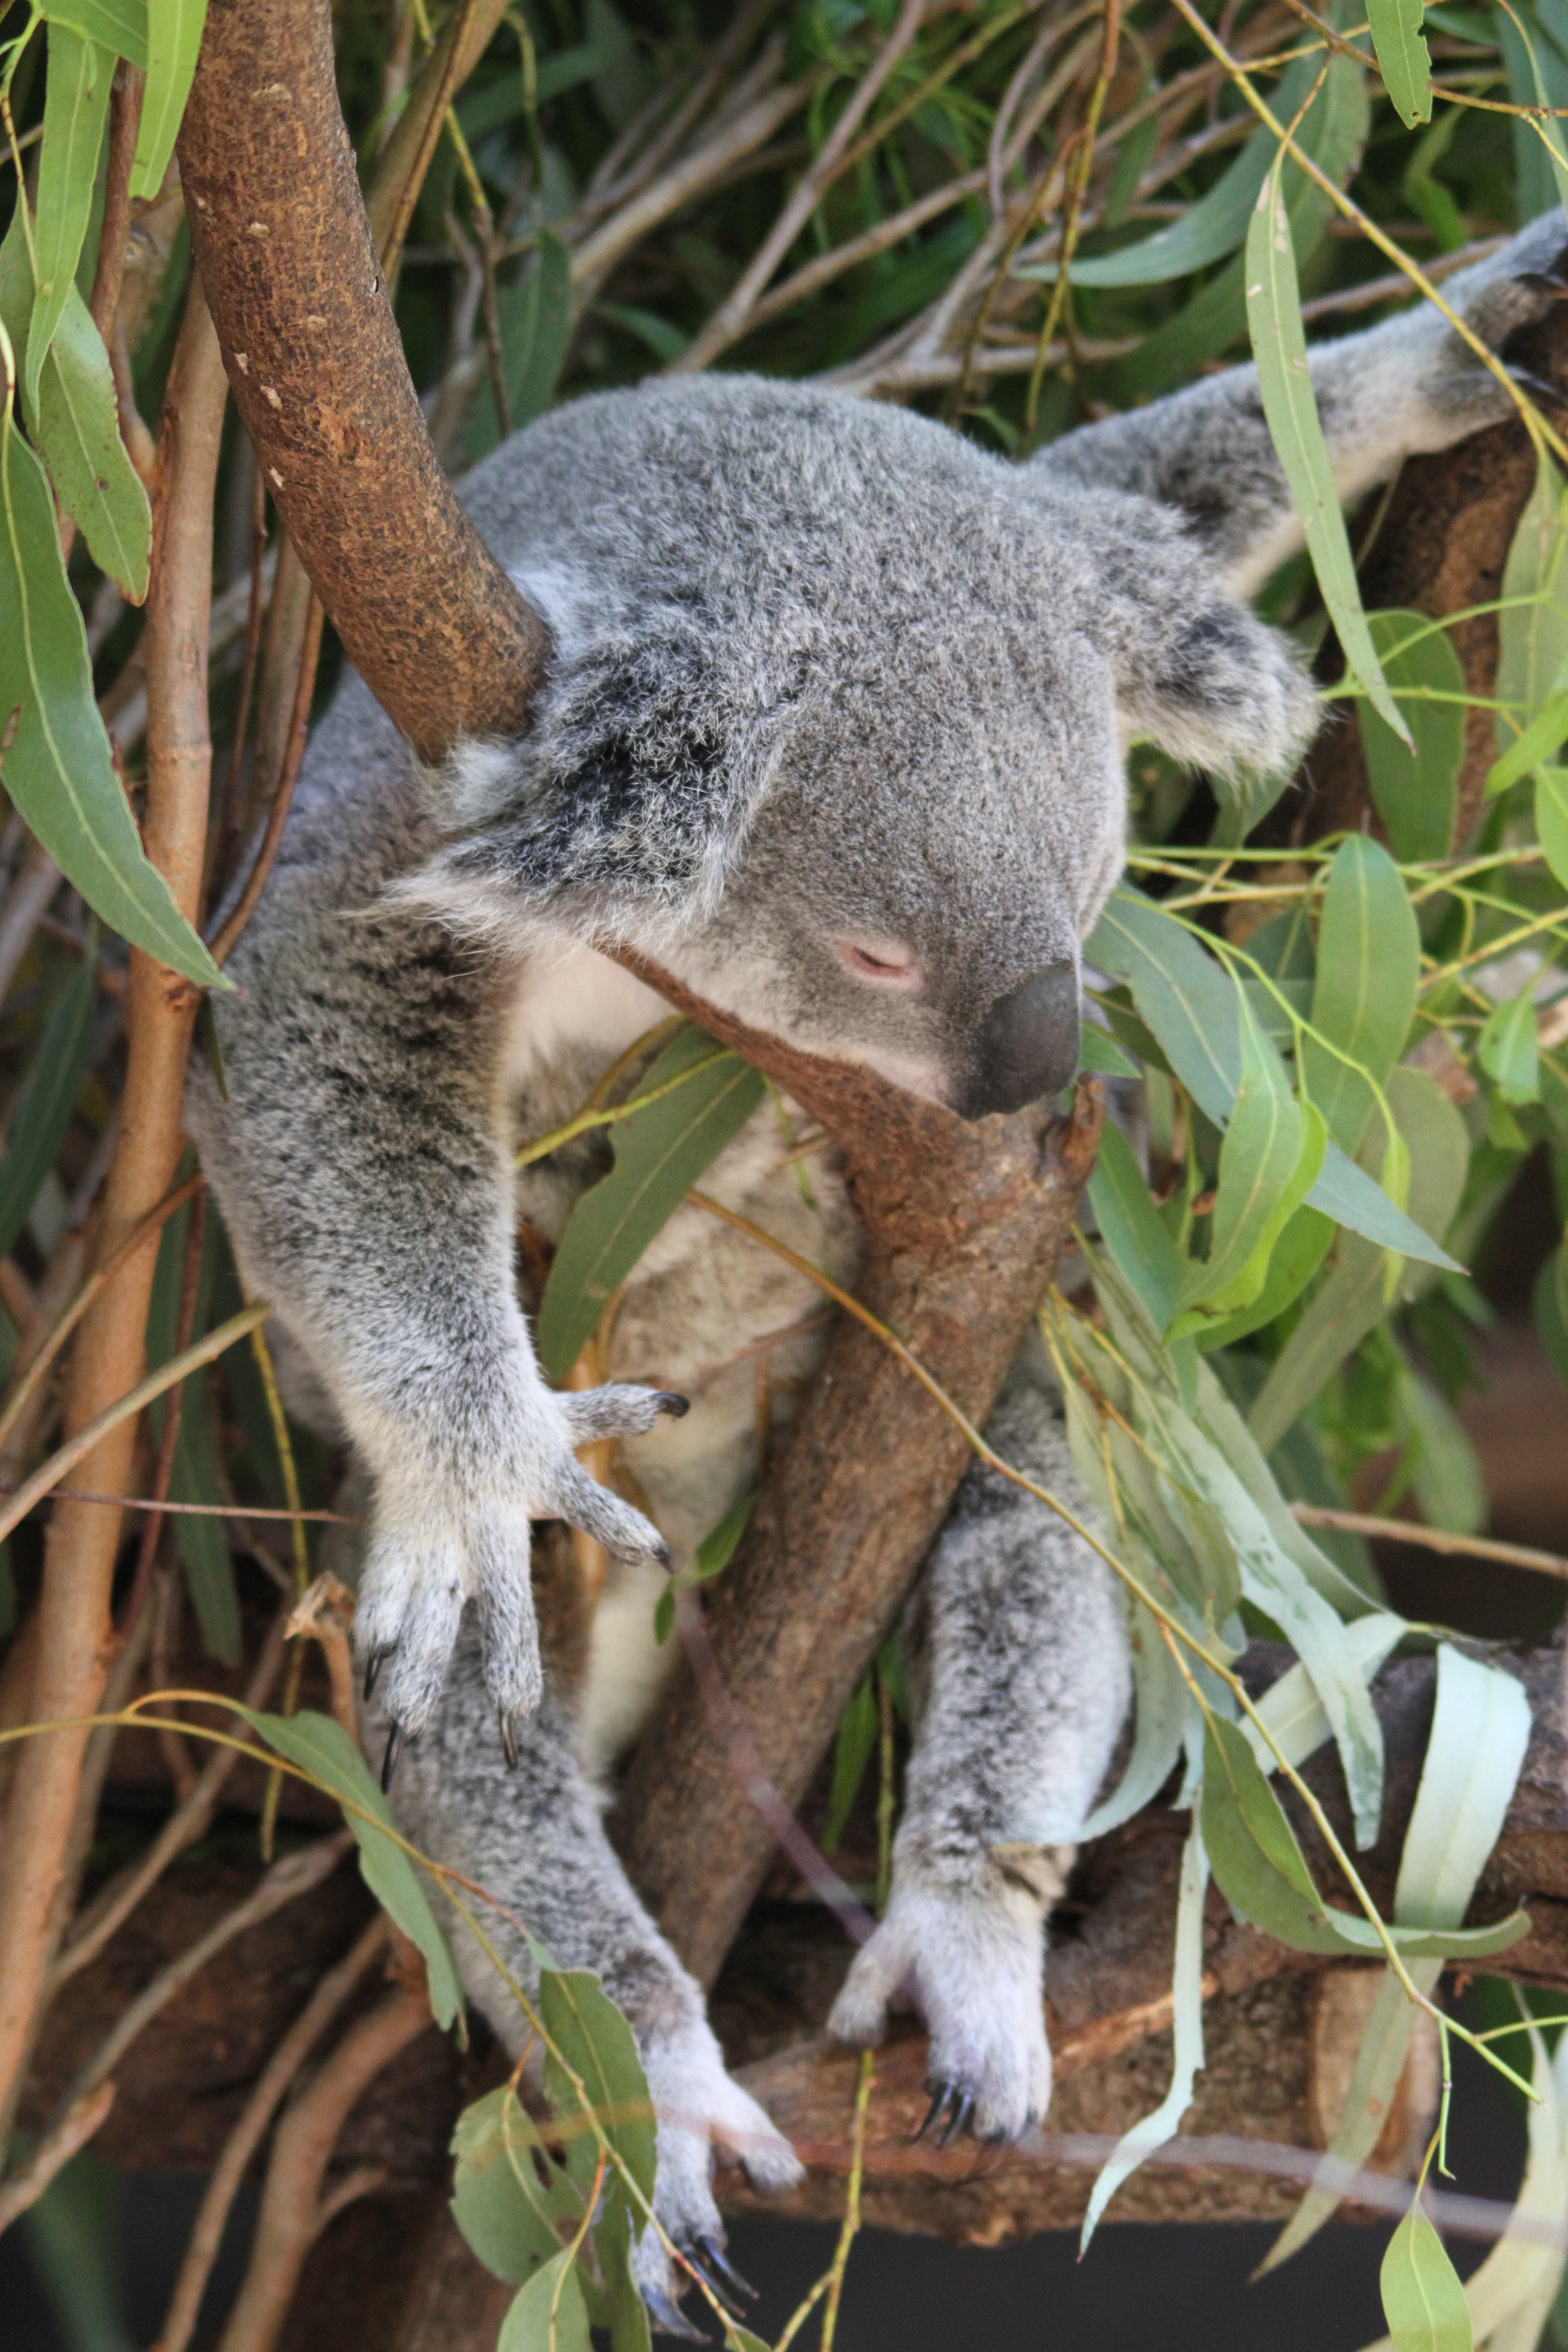
nature, sweet, animal, bear, wildlife, mammal, fauna, sleep, vertebrate, cuddly, lemur, koala, marsupial, purry, ashen koala, koala bear, beutelsaeugertier, phascolarctos cinereus